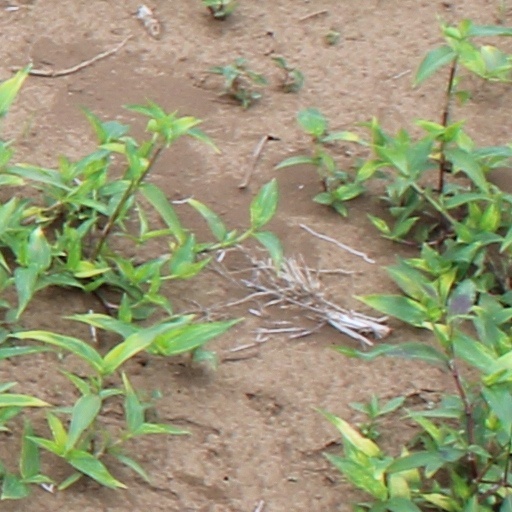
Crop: wheat